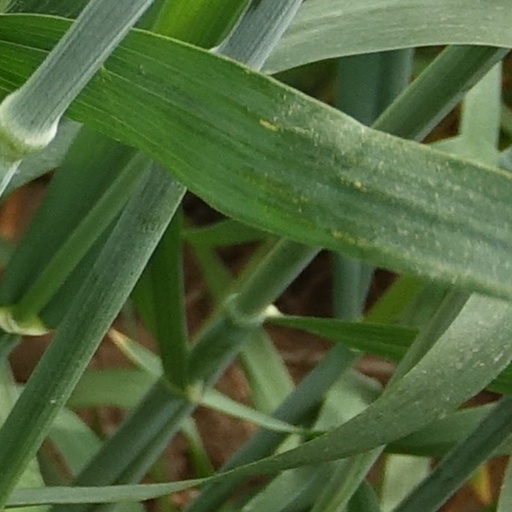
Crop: wheat